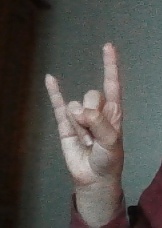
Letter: la